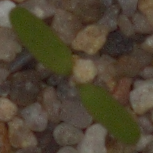
Label: fat_hen